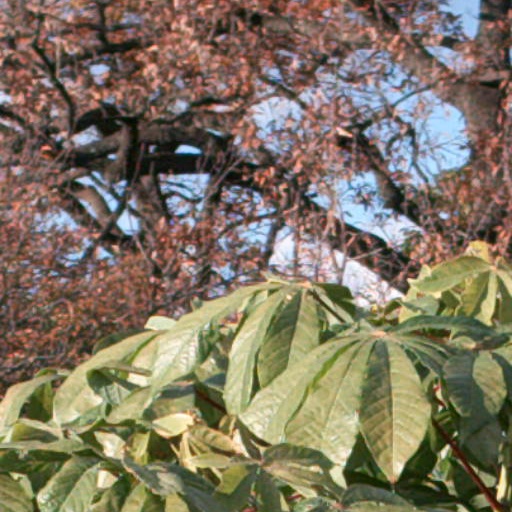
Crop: cassava